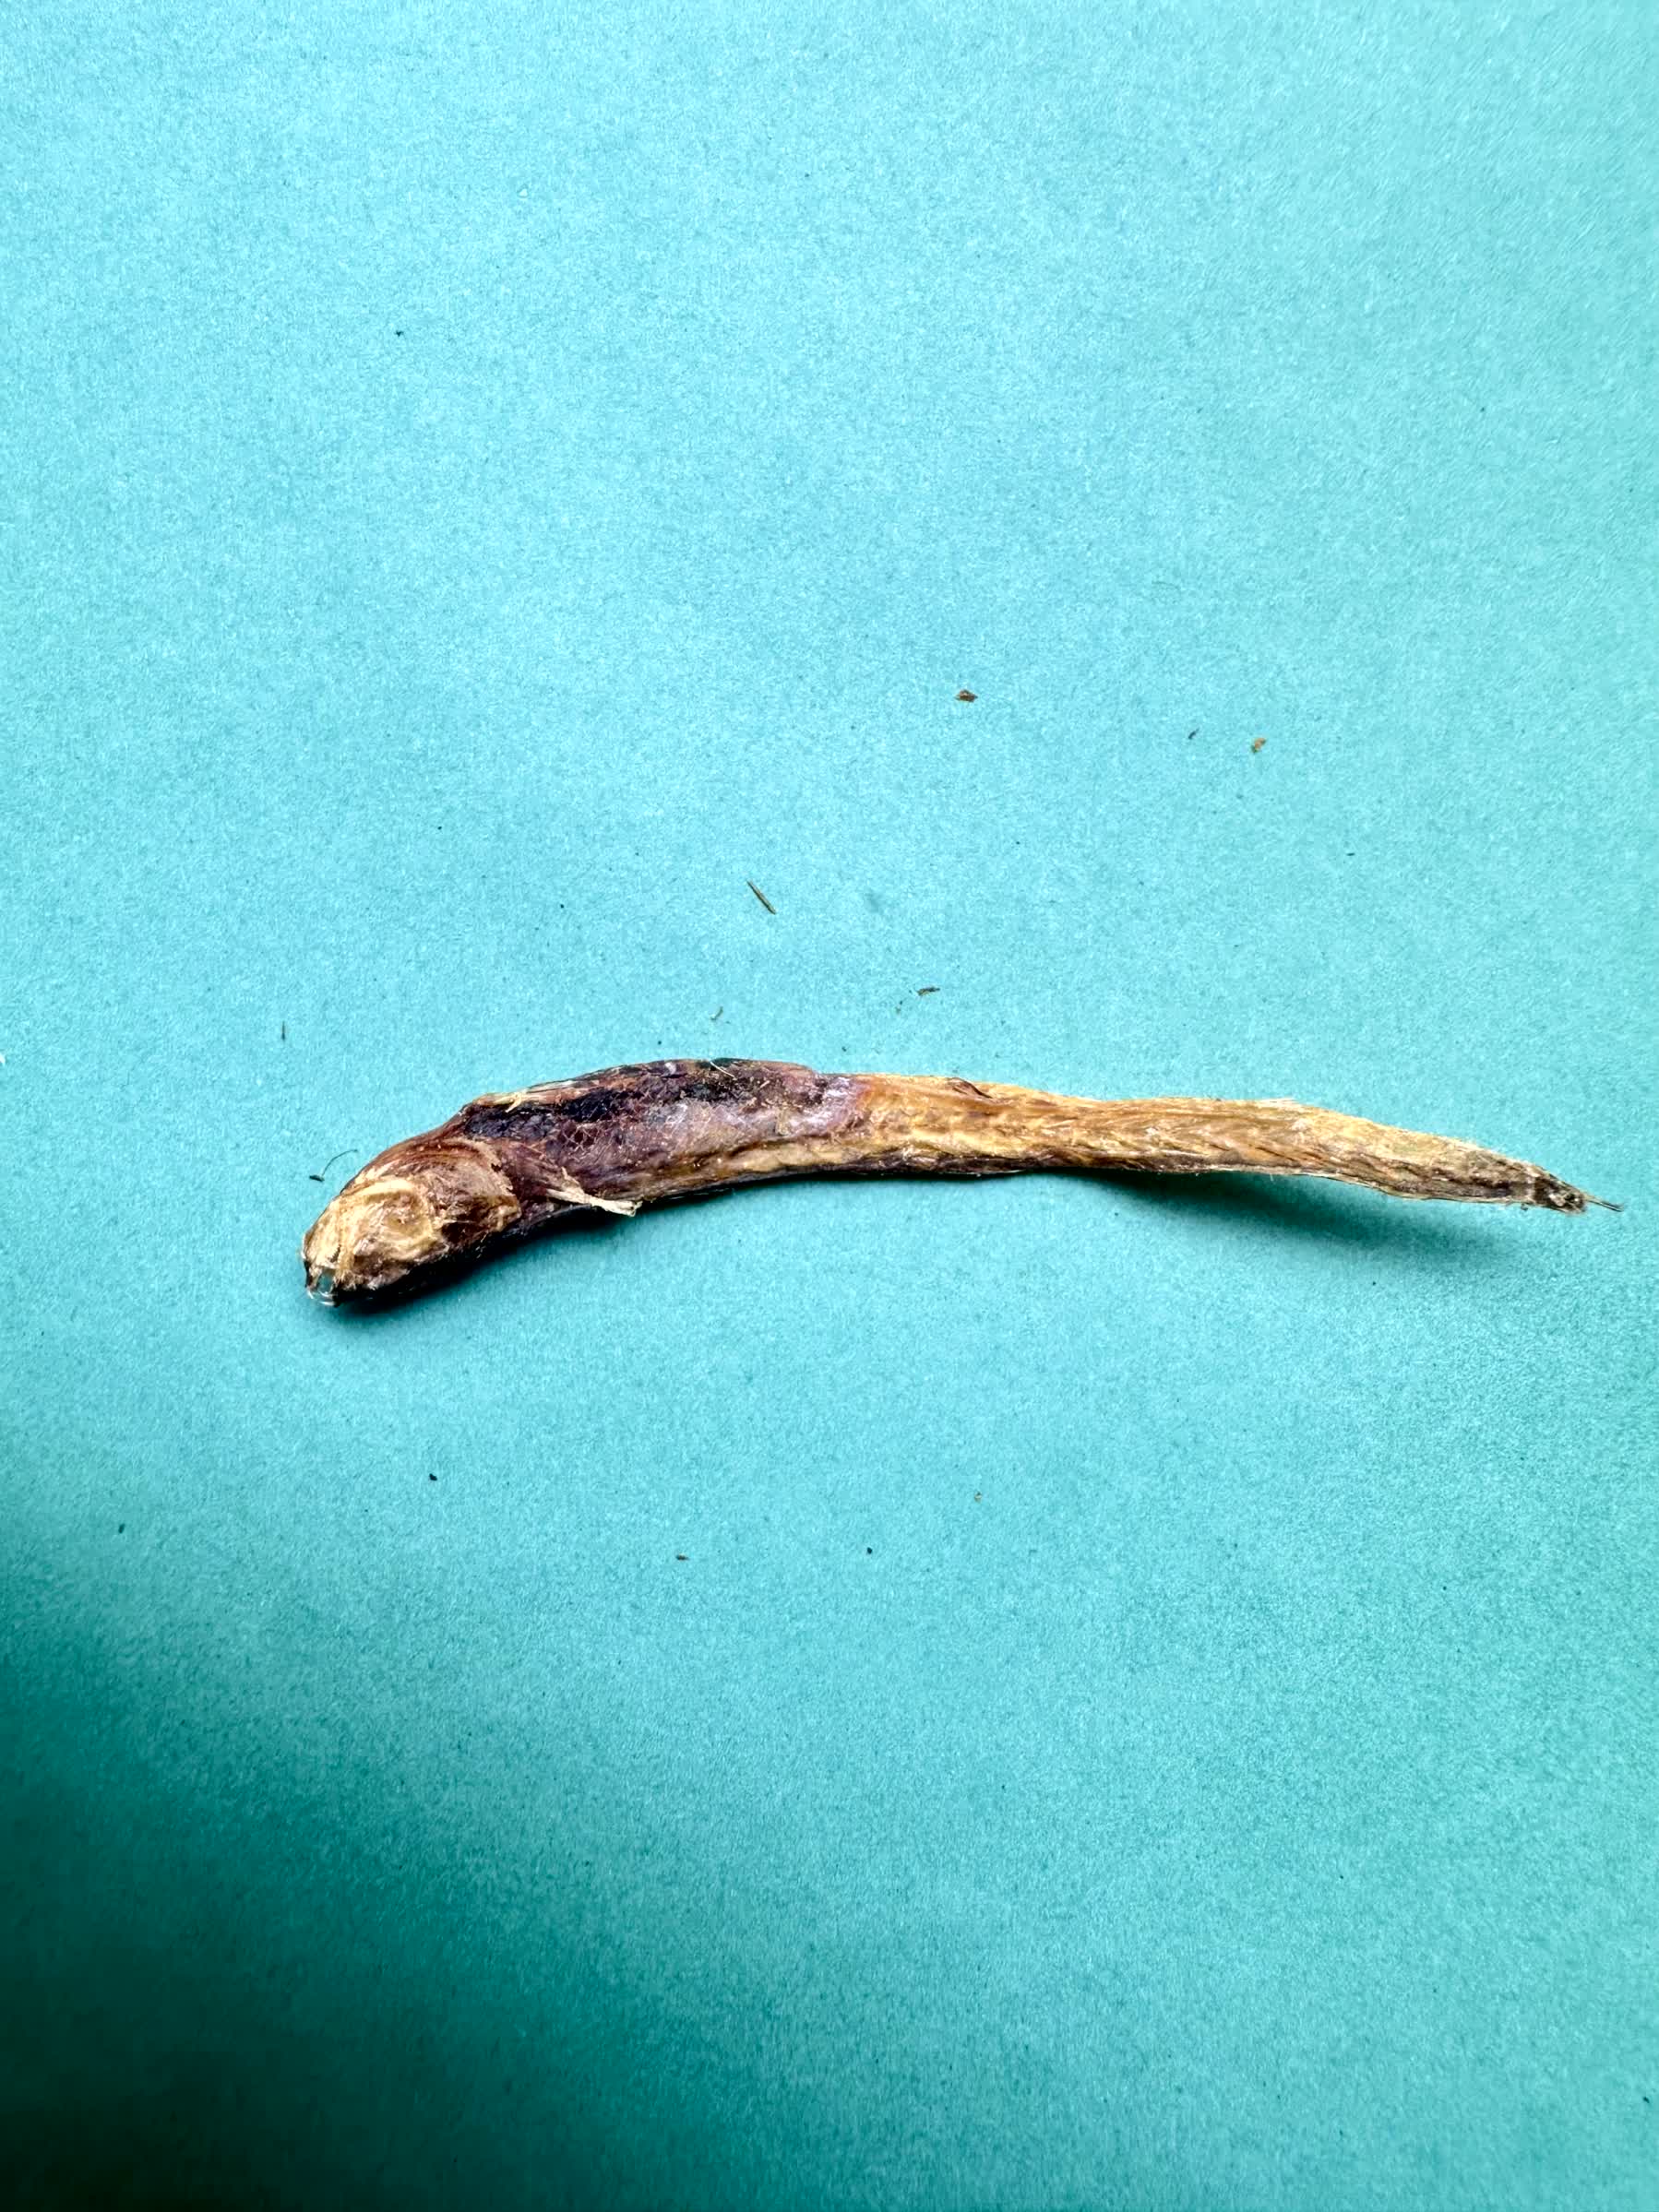
Species: Chewa